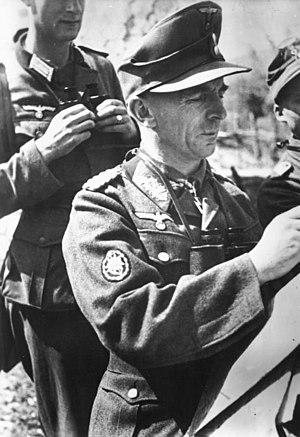
La Heer de la Wehrmacht — en abrégé « WH » pour « Wehrmacht - Heer » — constituait la composante terrestre des forces armées du Troisième Reich du 21 mai 1935 à mai 1945.
La 1ʳᵉ division de montagne est une des divisions d'infanterie de montagne de l'armée allemande durant la Seconde Guerre mondiale.